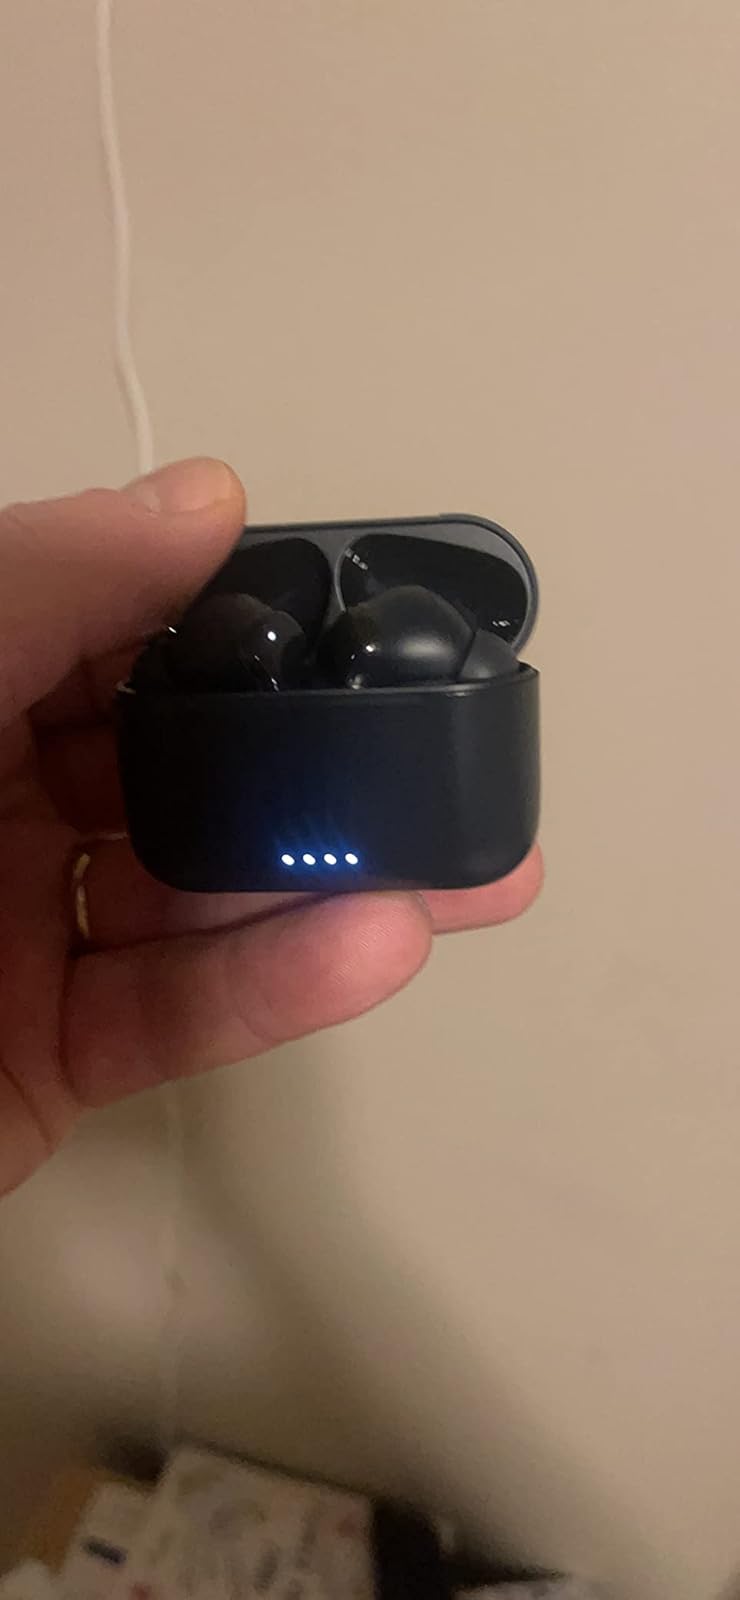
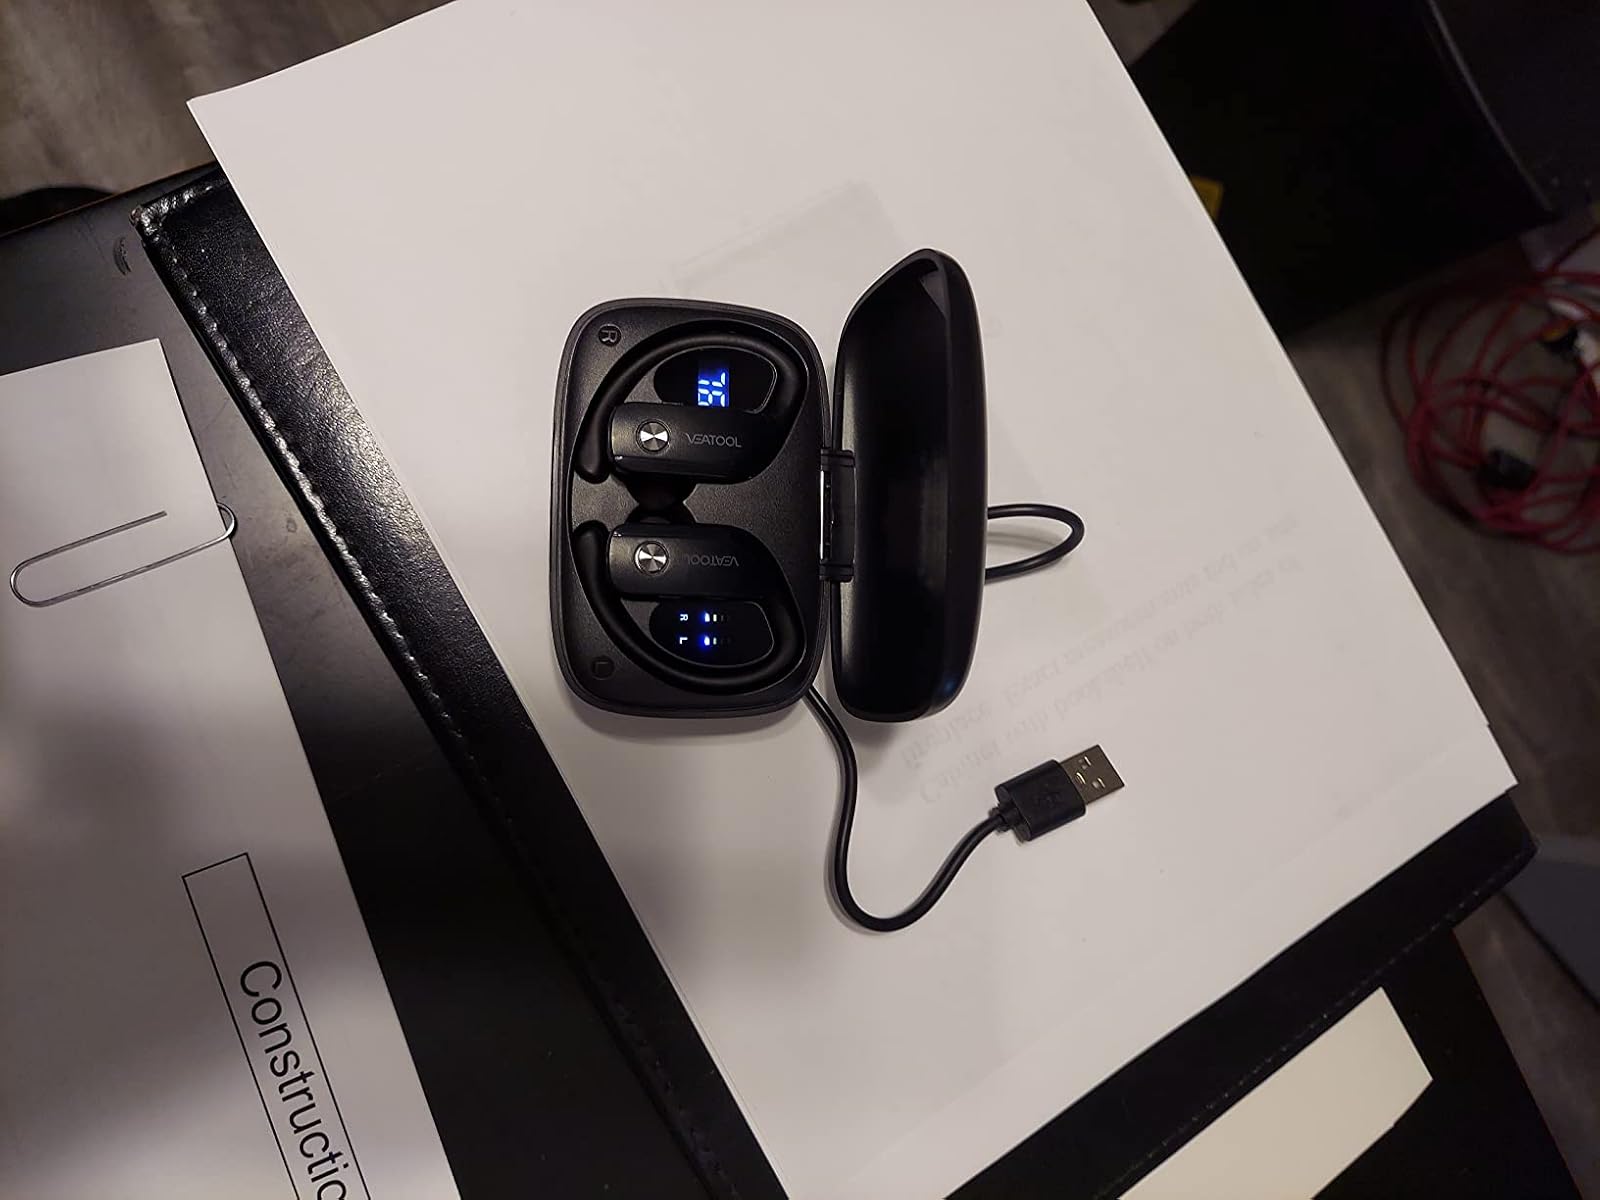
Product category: earbuds
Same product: no